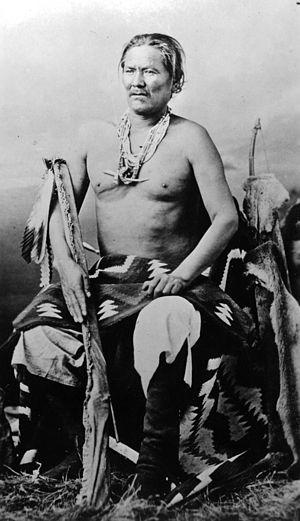
Manuelito était l'un des principaux chefs de guerre des Navajos, à l'époque dite de la « Longue marche des Navajos ». Né dans le clan Bit'ahni, près de Bear's Ears dans le sud-est de l'Utah vers 1818, il était connu, comme tout Navajo, sous plusieurs noms selon le contexte : Askkii Dighin, Dahaana Baadaane, Hastiin Ch'ilhaajin et Nabaah Jilt'aa pour les autres Dinés ; les non-Navajos le surnommant, eux, « Trou fait par une balle ».
Kit Carson est un général et un pionnier de la Conquête de l'Ouest américain. Orphelin de père à 7 ans, il travaille à la ferme familiale puis dans une sellerie, avant qu'attiré par les récits des trappeurs, il parte à 16 ans découvrir le continent. La connaissance qu'il acquiert de l'Ouest sauvage l'amène à servir de guide à l'explorateur John Charles Frémont.